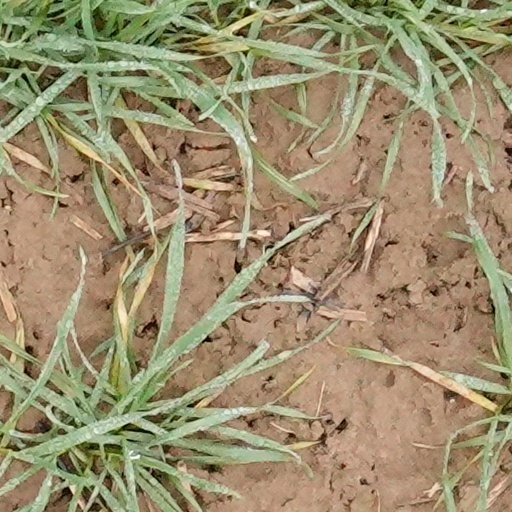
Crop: wheat